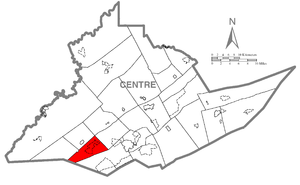
Halfmoon Township est un township, situé au sud-ouest du comté de Centre, aux États-Unis. En 2010, il comptait une population de 2 667 habitants.